Mann Vasanai

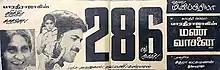
Poster

Mann Vasanai is a 1983 Indian Tamil-language romantic drama film directed by Bharathiraja. The film stars Pandiyan and Revathi, with Vinu Chakravarthy, Gandhimathi, and Y. Vijaya in supporting roles. It was released on 16 September 1983 and ran for over 200 days in theatres, besides winning the Filmfare Award for Best Film – Tamil. This is both Pandian and Revathi's debut in Tamil cinema. The film was remade in Telugu as "Mangammagari Manavadu" (1984).